Kinesiology

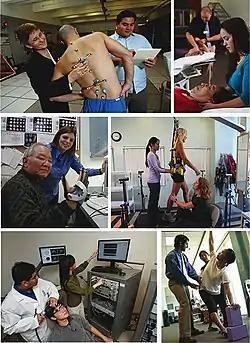
A series of images that represent research (left) and practice (right) in the field of academic kinesiology

Kinesiology is the scientific study of human body movement. Kinesiology addresses physiological, anatomical, biomechanical, pathological, neuropsychological principles and mechanisms of movement. Applications of kinesiology to human health include biomechanics and orthopedics; strength and conditioning; sport psychology; motor control; skill acquisition and motor learning; methods of rehabilitation, such as physical and occupational therapy; and sport and exercise physiology. Studies of human and animal motion include measures from motion tracking systems, electrophysiology of muscle and brain activity, various methods for monitoring physiological function, and other behavioral and cognitive research techniques.